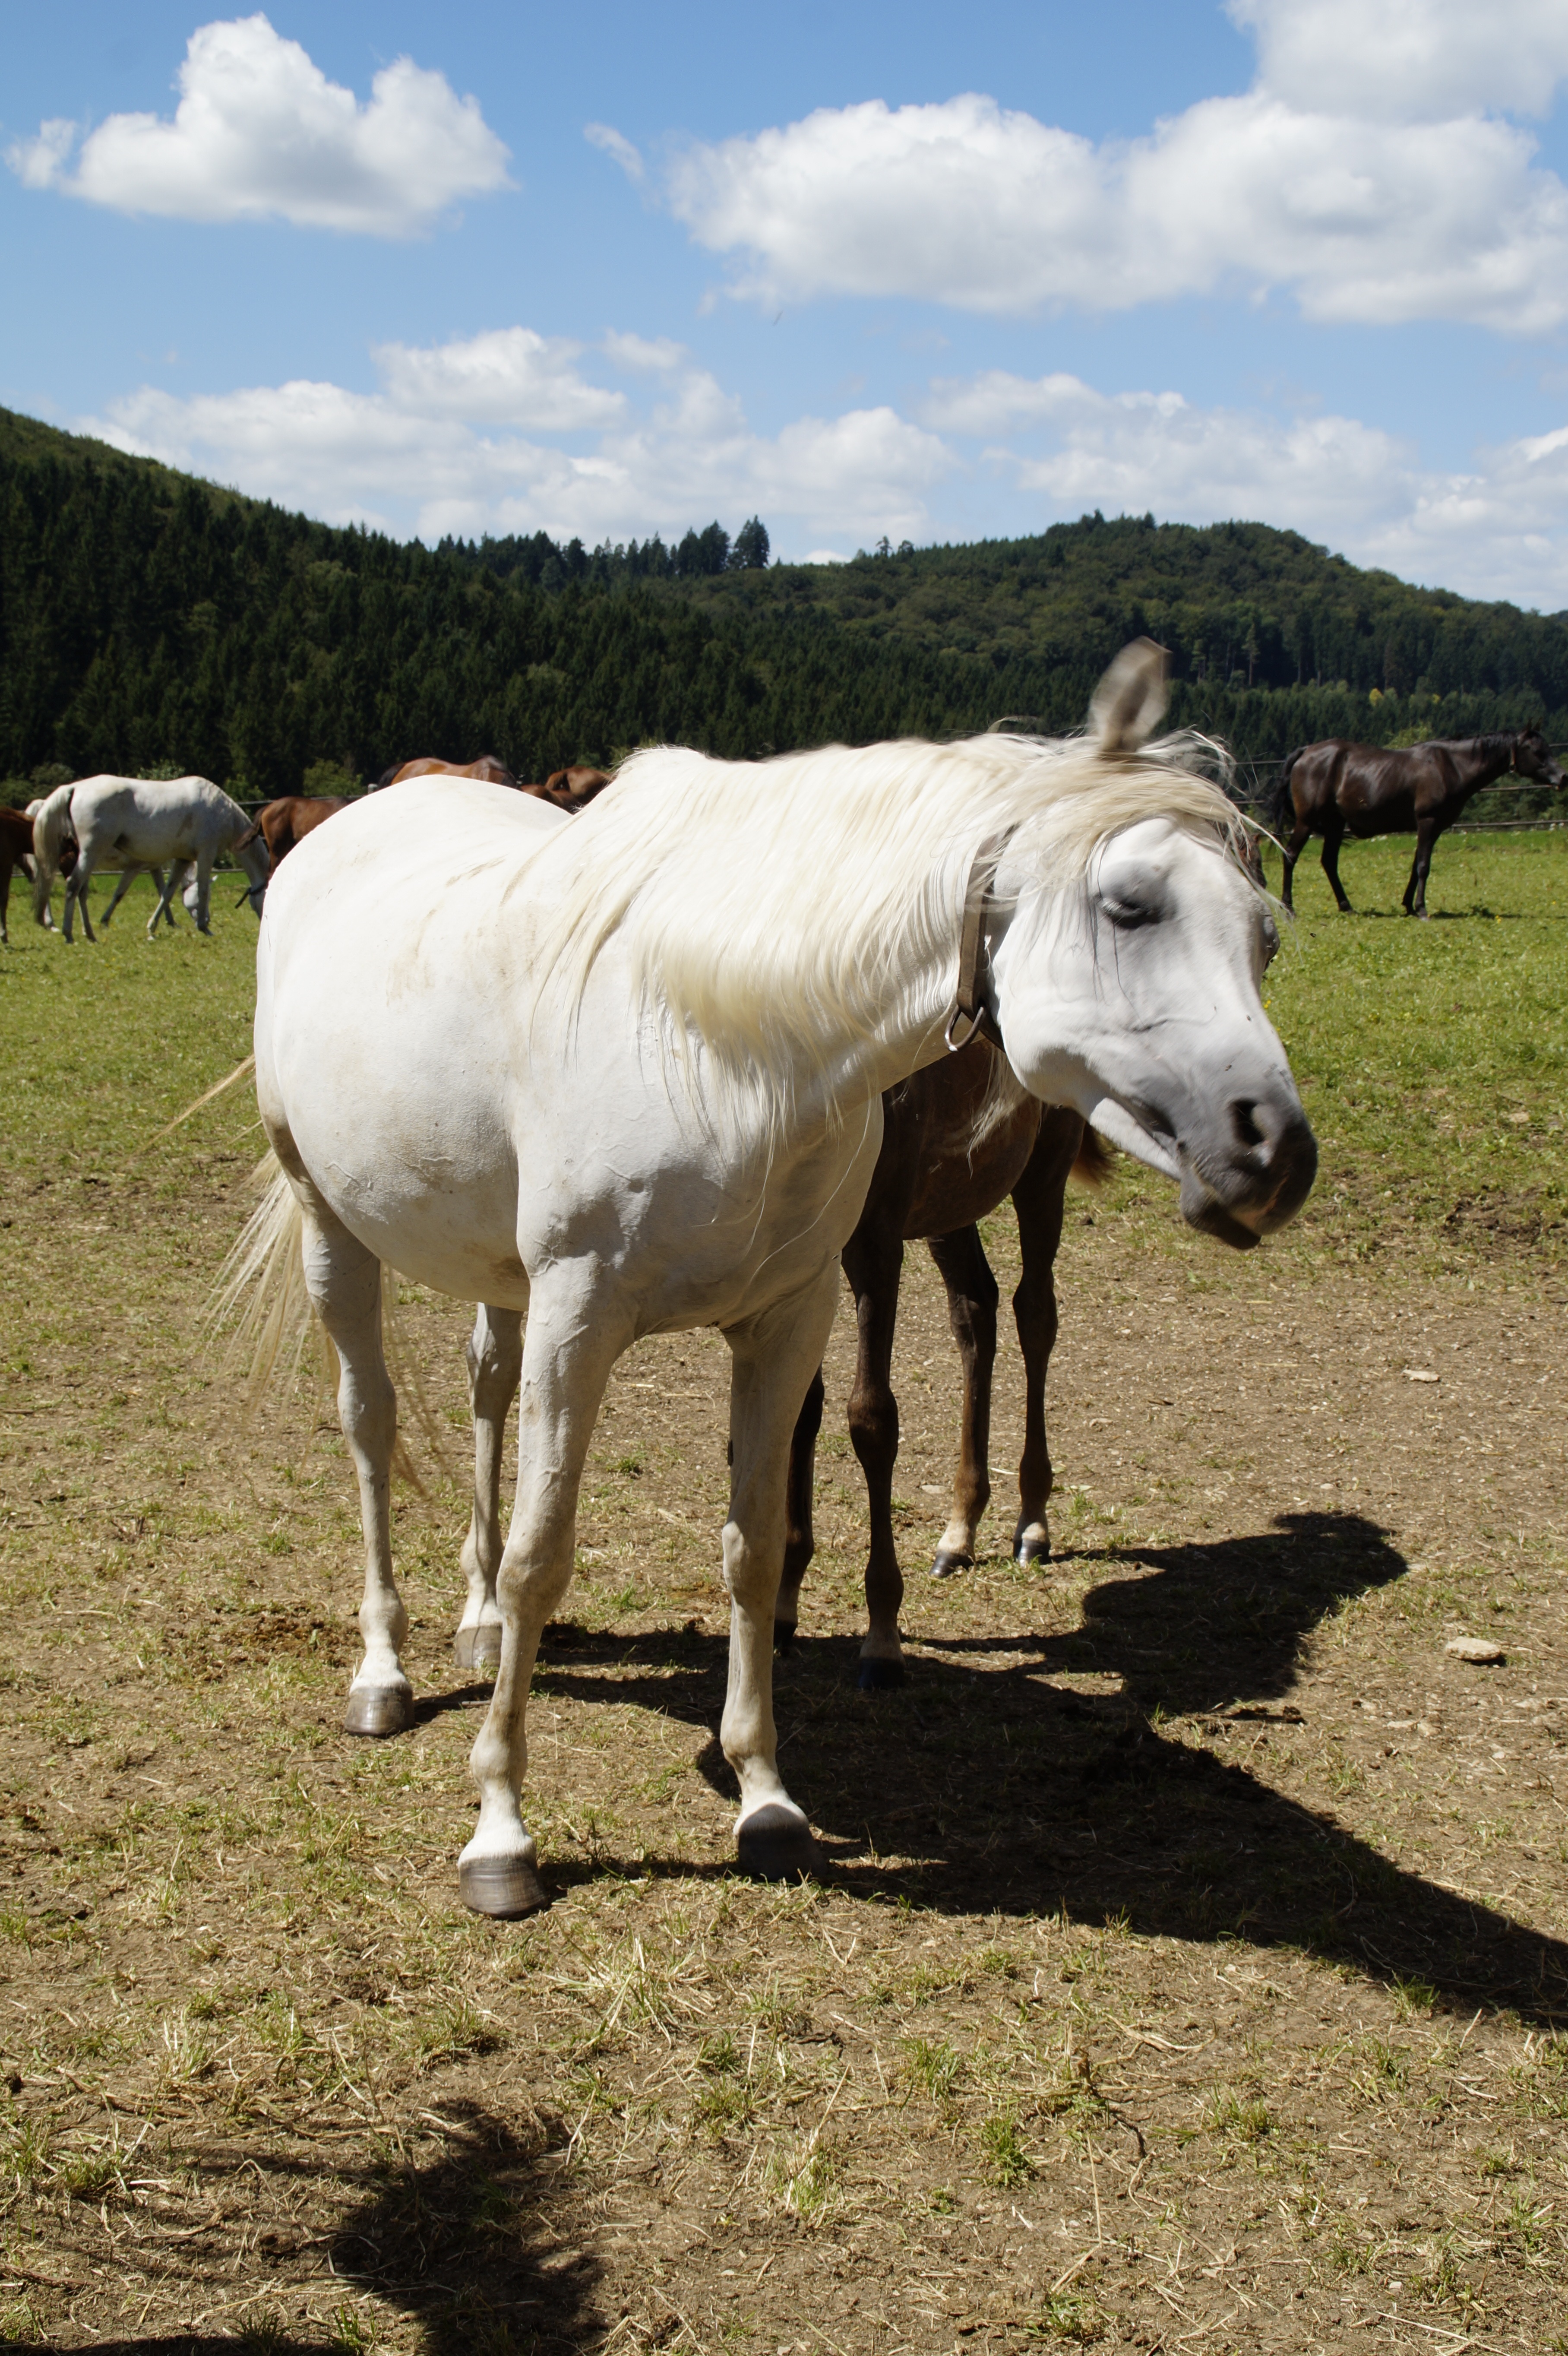
grass, white, field, farm, meadow, animal, summer, herd, pasture, grazing, horse, mammal, stallion, vertebrate, mare, mold, horse head, thoroughbred arabian, rural area, pferdeportrait, arabs, arab mare, mold mare, cattle like mammal, horse like mammal, mustang horse